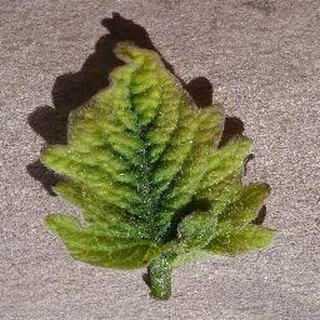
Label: tomato_yellow_leaf_curl_virus